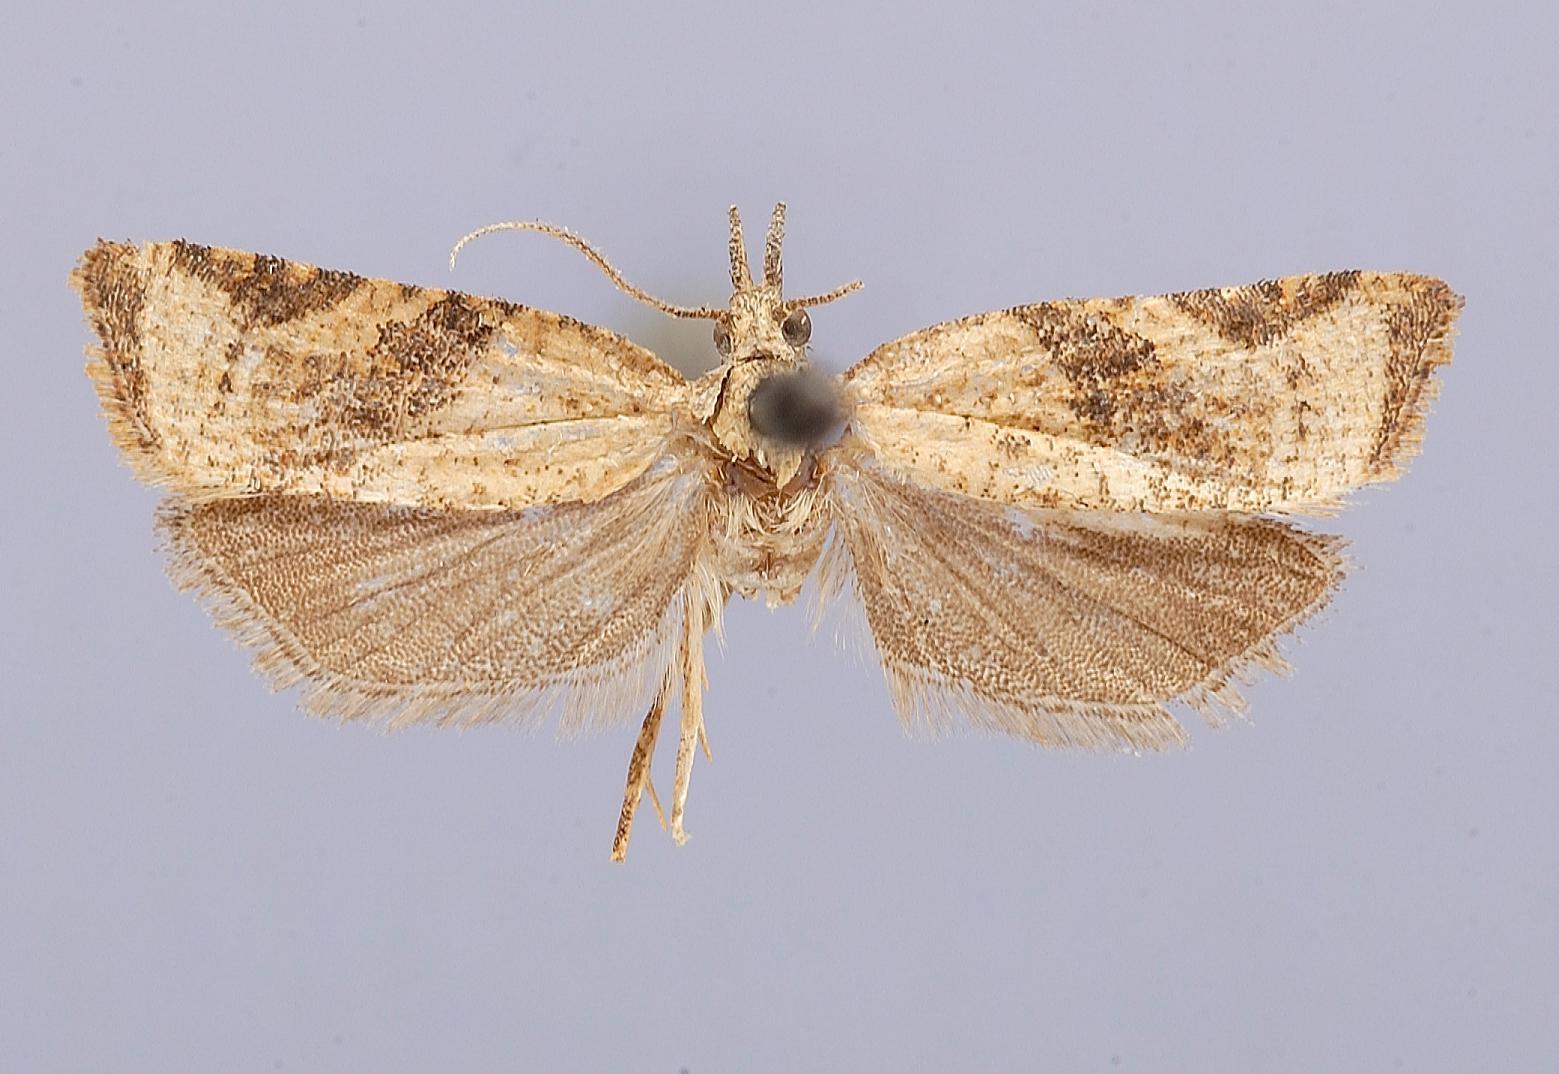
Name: Platynota viridana
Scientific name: Platynota viridana Barnes & Busck, 1920
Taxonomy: Animalia, Arthropoda, Insecta, Lepidoptera, Tortricidae, Tortricinae
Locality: Dewey, Yavapai, Arizona, United States
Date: "May 1-7"